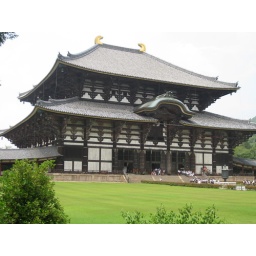
Incredibly, this reconstruction is only 2/3rds the size of the original. It is the largest wooden building in the world.